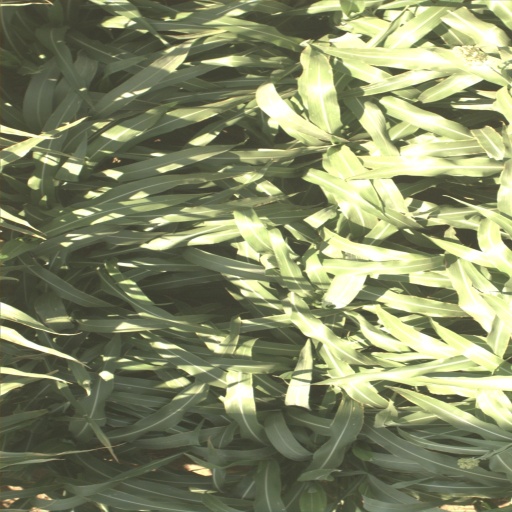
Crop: sorghum